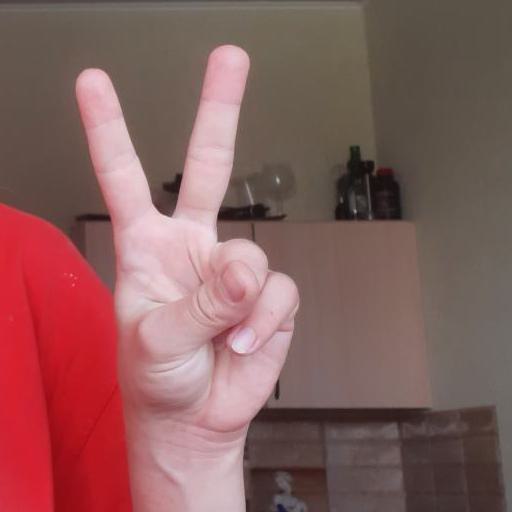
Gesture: peace